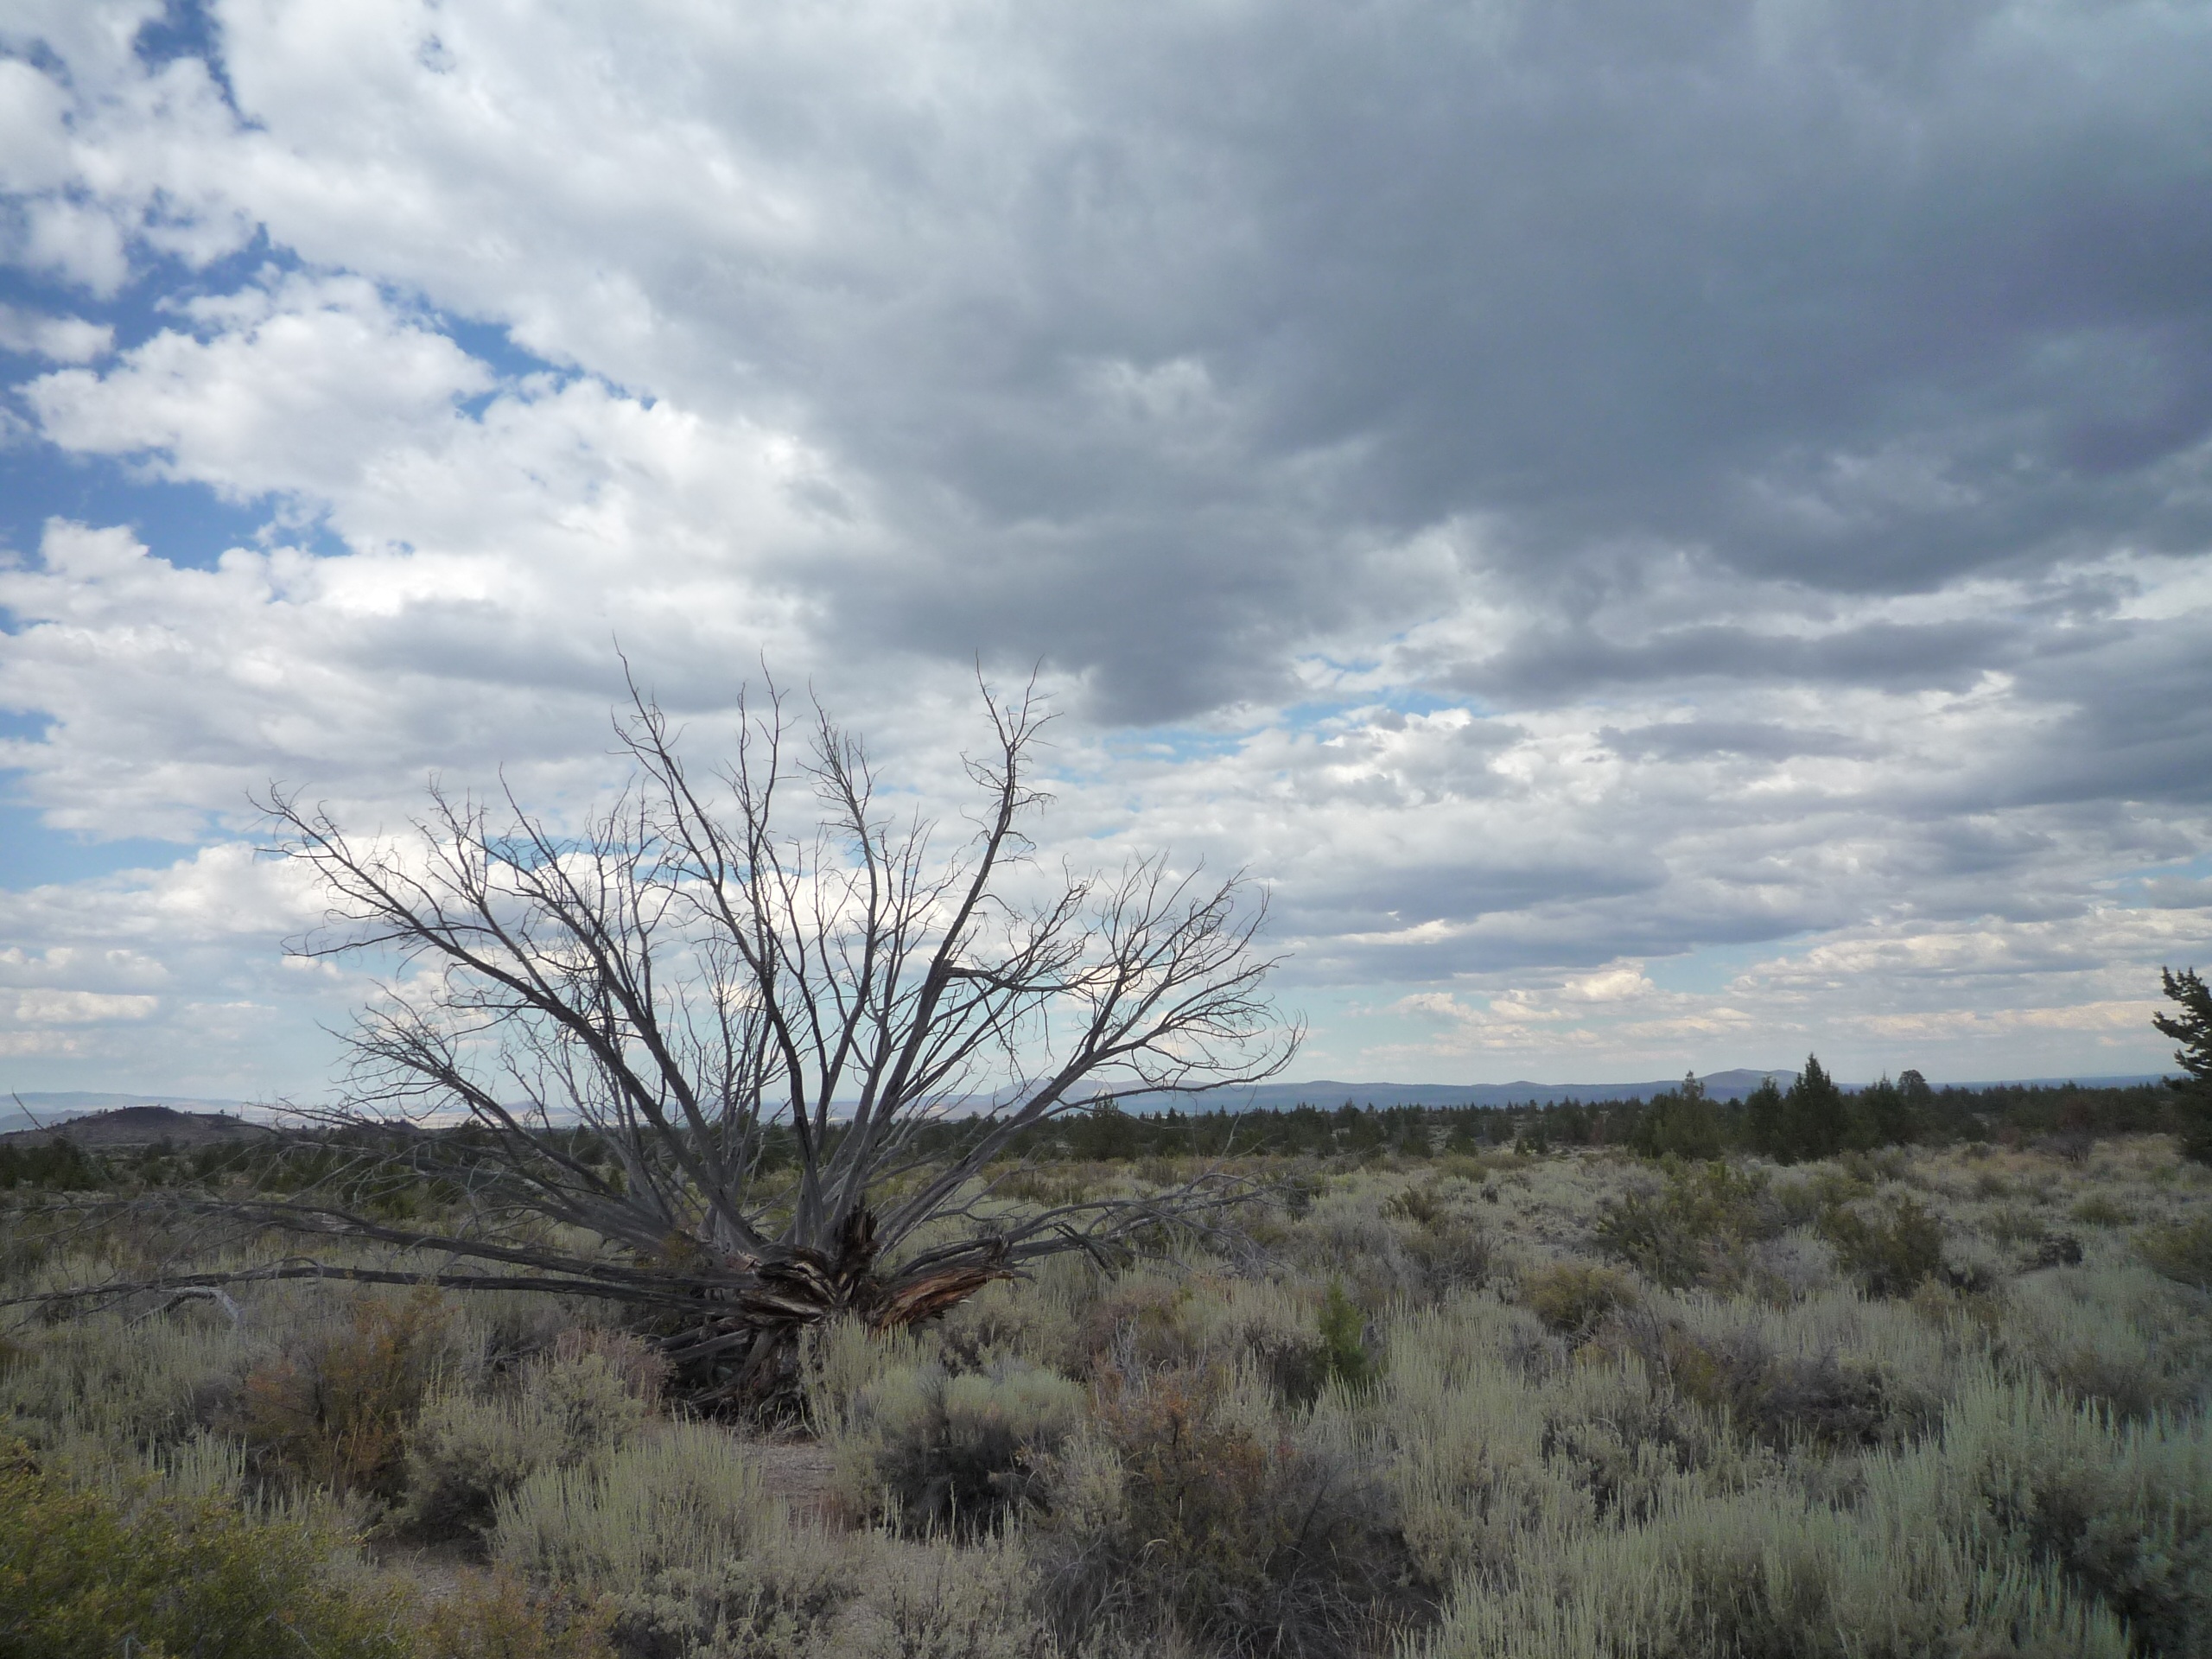
landscape, tree, nature, grass, horizon, marsh, wilderness, cloud, sky, prairie, hill, desert, wind, brush, dead tree, savanna, plain, outdoors, clouds, grassland, juniper, wetland, plateau, habitat, ecosystem, steppe, rural area, sagebrush, lava beds, natural environment, woody plant